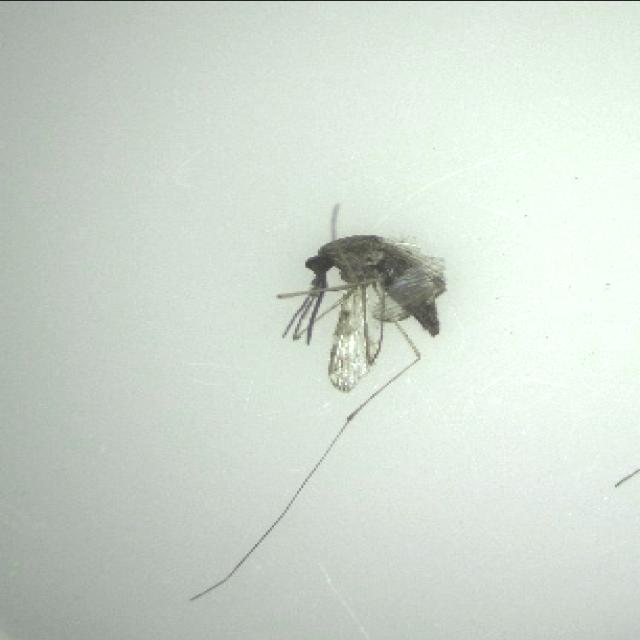
Species: anopheles_sinensis